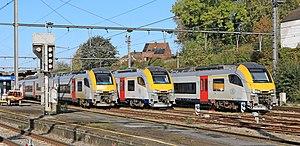
Belgique - Gare d'Ottignies - rames automotrices Desiro ML
La gare d'Ottignies est une gare ferroviaire belge des lignes : 161, de Bruxelles-Nord à Namur ; 140, d'Ottignies à Marcinelle ; 139, de Louvain à Ottignies. Elle est située à Ottignies, section de la ville belge d'Ottignies-Louvain-la-Neuve dans la province du Brabant wallon en région wallonne.
Les AM 08 de la SNCB sont des rames automotrices de la famille des Siemens Desiro ML acquises par l'opérateur de chemin de fer belge SNCB auprès du constructeur Siemens AG.